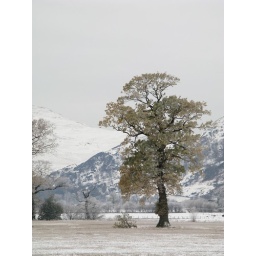
Winter wonderland frost covered. Leaves on the trees and gold to silver gliiter supplied by mother nature.Winter wonderland frost covered. Leaves on the trees and gold to silver gliiter supplied by mother nature.